Hypervascularity

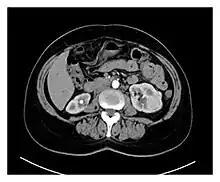
Preoperative contrasted CT scans of the patient, showing multiple bilateral kidney tumors, with diameters ranging between 1 and 5 cm. Radiologically, most of the tumors have malignant characteristics due to their hypervascularity and radiopaque enhancement.

Hypervascularity is an increased number or concentration of blood vessels.